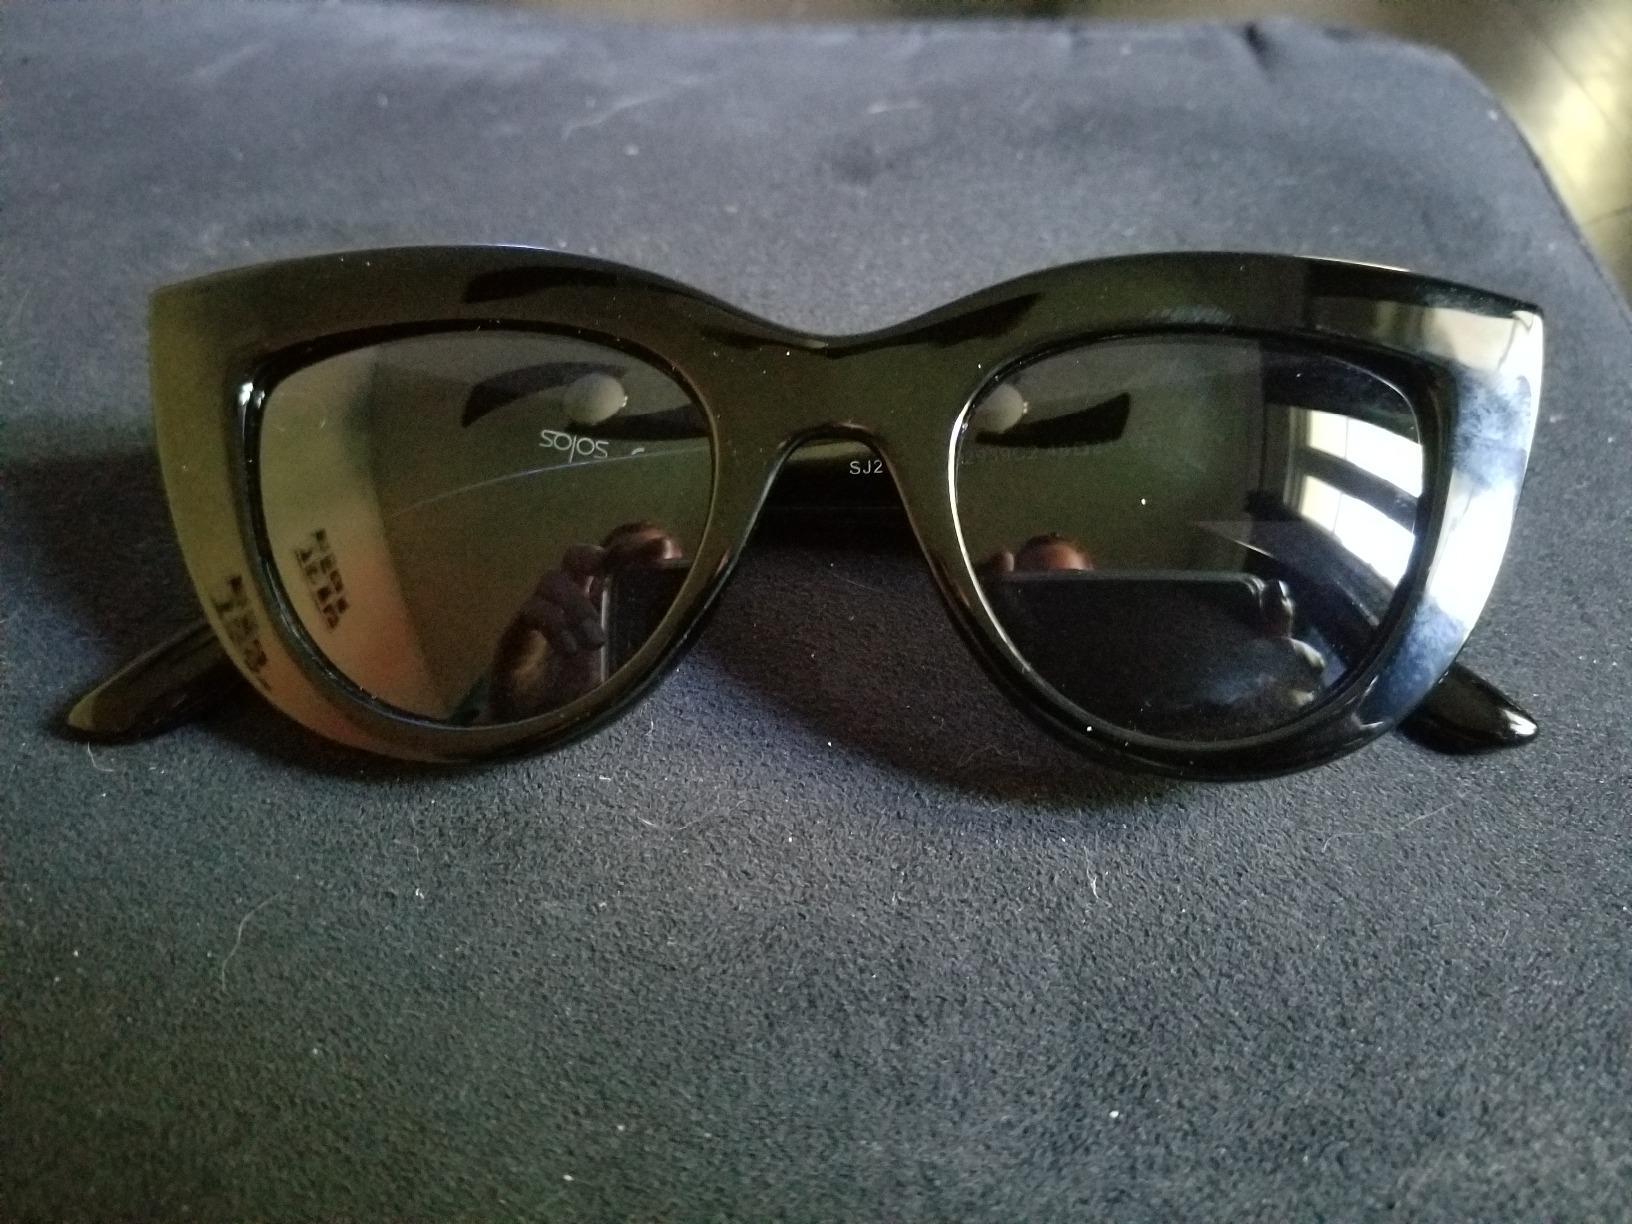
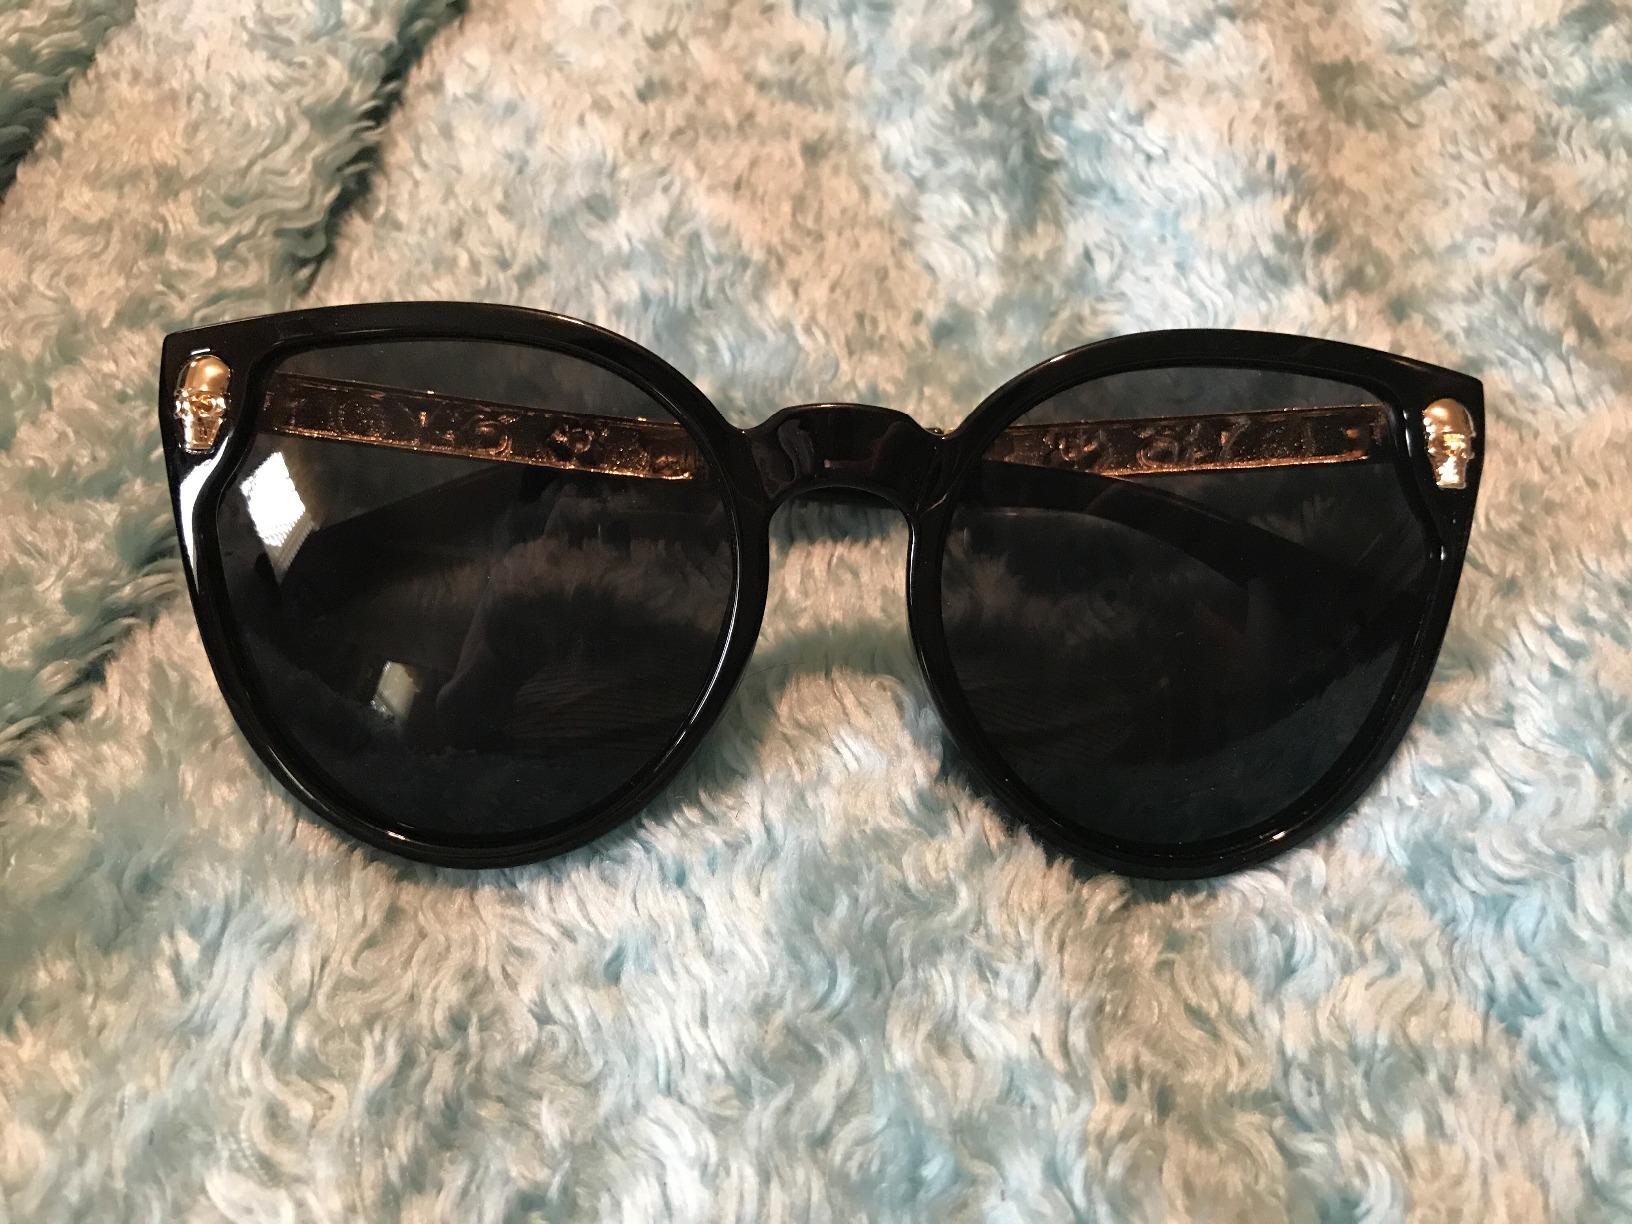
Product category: accessories_sunglasses
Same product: no